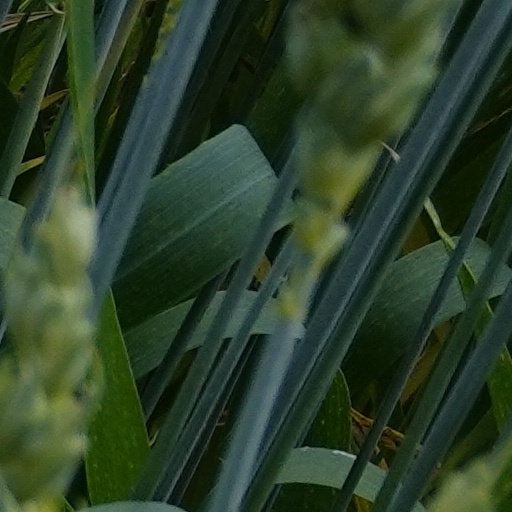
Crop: wheat